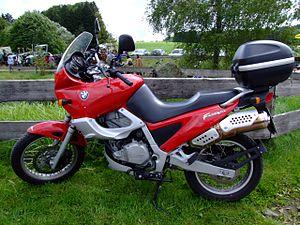
Cette liste des motos BMW est triée par ordre chronologique et par type de moteur. Les modèles actuellement disponibles sont en gras. Les dates indiquées sont uniquement une indication de la période. La production et les ventes diffèrent considérablement selon le marché et ne peuvent pas être entièrement illustrées ici. Celles-ci sont discutées, si elles sont bien connues, dans les articles correspondants.